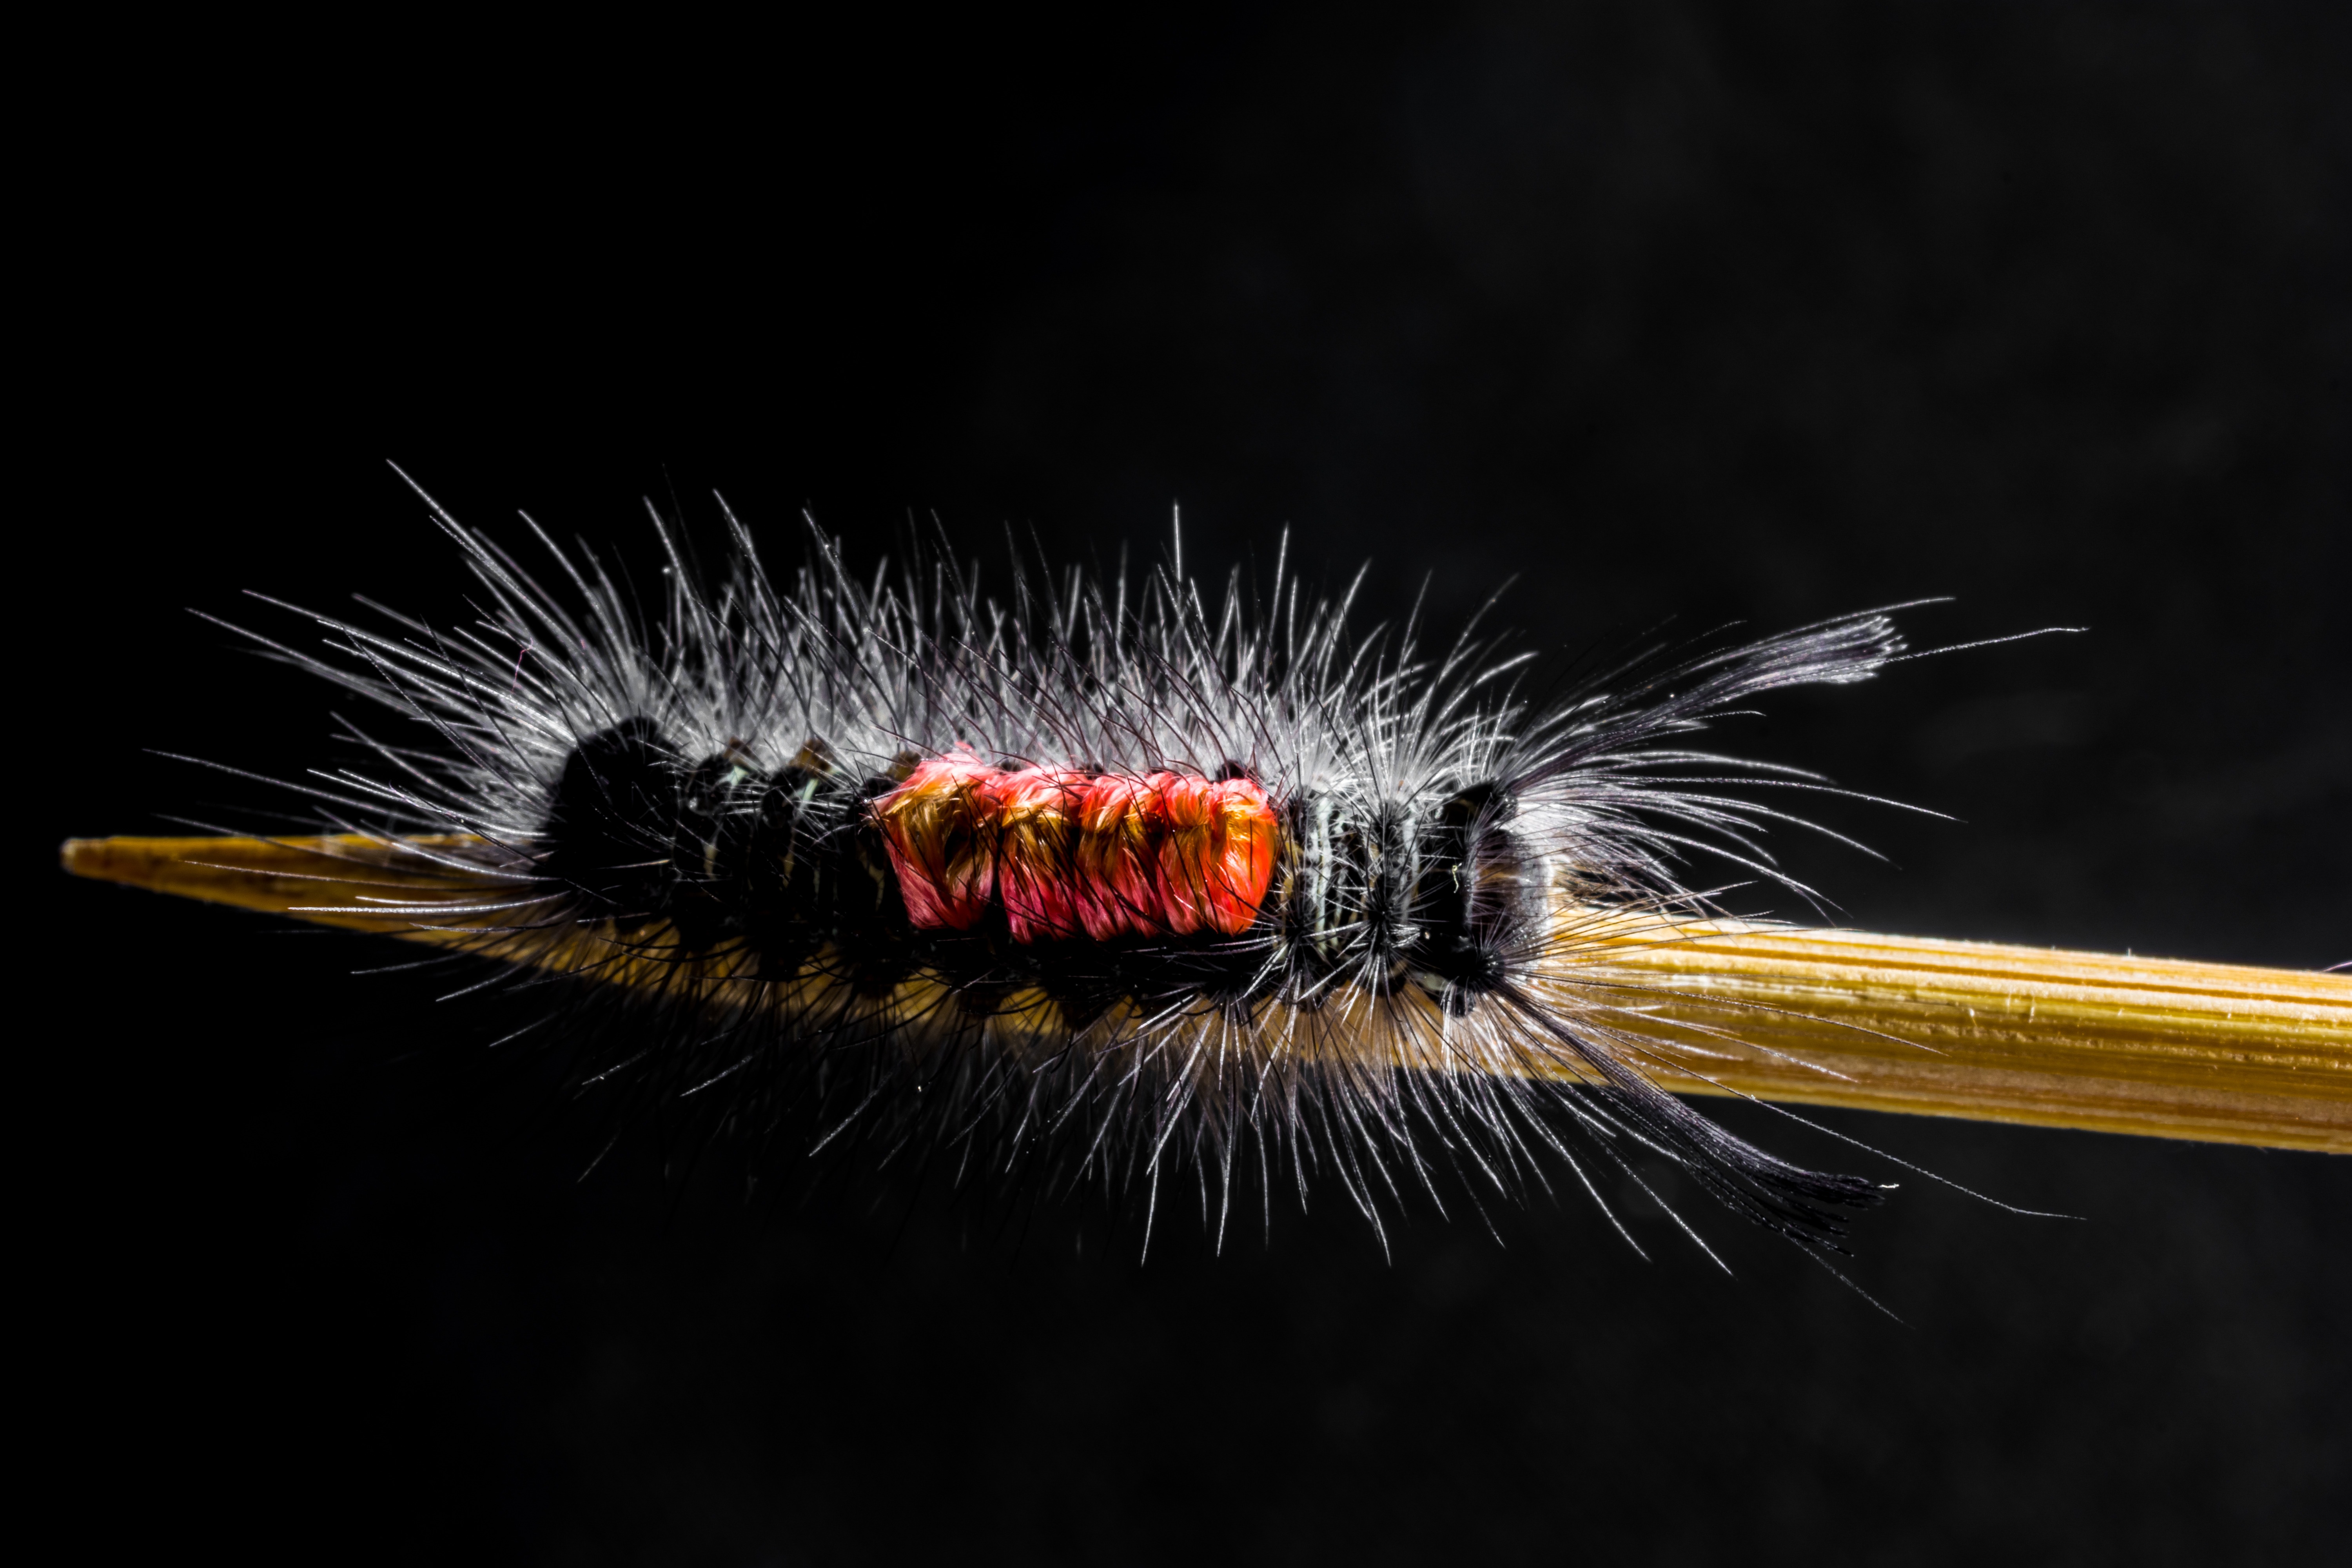
prickly, photography, insect, close, fauna, invertebrate, caterpillar, close up, hairy, larva, macro photography, moths and butterflies